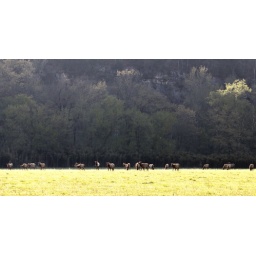
Elk herd in field near low-water bridge at Ponca, Arkansas - early morning shot